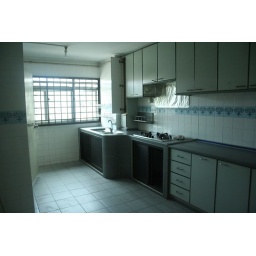
Facing the rear end of the kitchen... wall on the left will house the fridge in future...